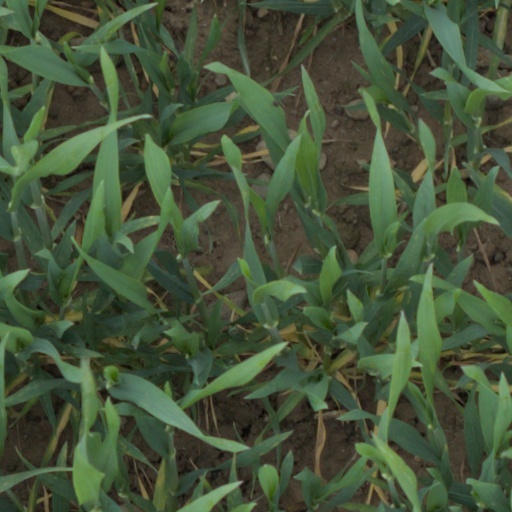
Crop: wheat